Barnstaple Western Bypass

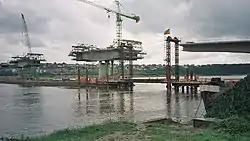
Barnstaple Western Bypass during construction

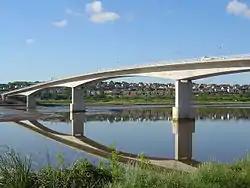
Completed bridge over the River Taw

The scheme consists of a single two-lane carriageway, one roundabout and three traffic signal controlled junctions. of new road was constructed and a long, five-span, downstream bridge was built across the River Taw. A new roundabout was created between the Newport and Roundswell roundabouts: this has a feeder lane which provides easy access from the A39 Atlantic Highway to the A361 Braunton Road which generates much of Barnstaple's traffic.